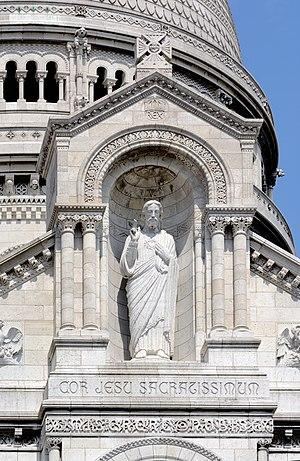
Christ bénissant, détail de la façade, Basilique du Sacré-Cœur de Montmartre, Paris
La basilique du Sacré-Cœur de Montmartre, dite du Vœu national, située au sommet de la butte Montmartre, dans le quartier de Clignancourt du 18ᵉ arrondissement de Paris, est un édifice religieux parisien majeur, « sanctuaire de l'adoration eucharistique et de la miséricorde divine » et propriété de l'archidiocèse de Paris.